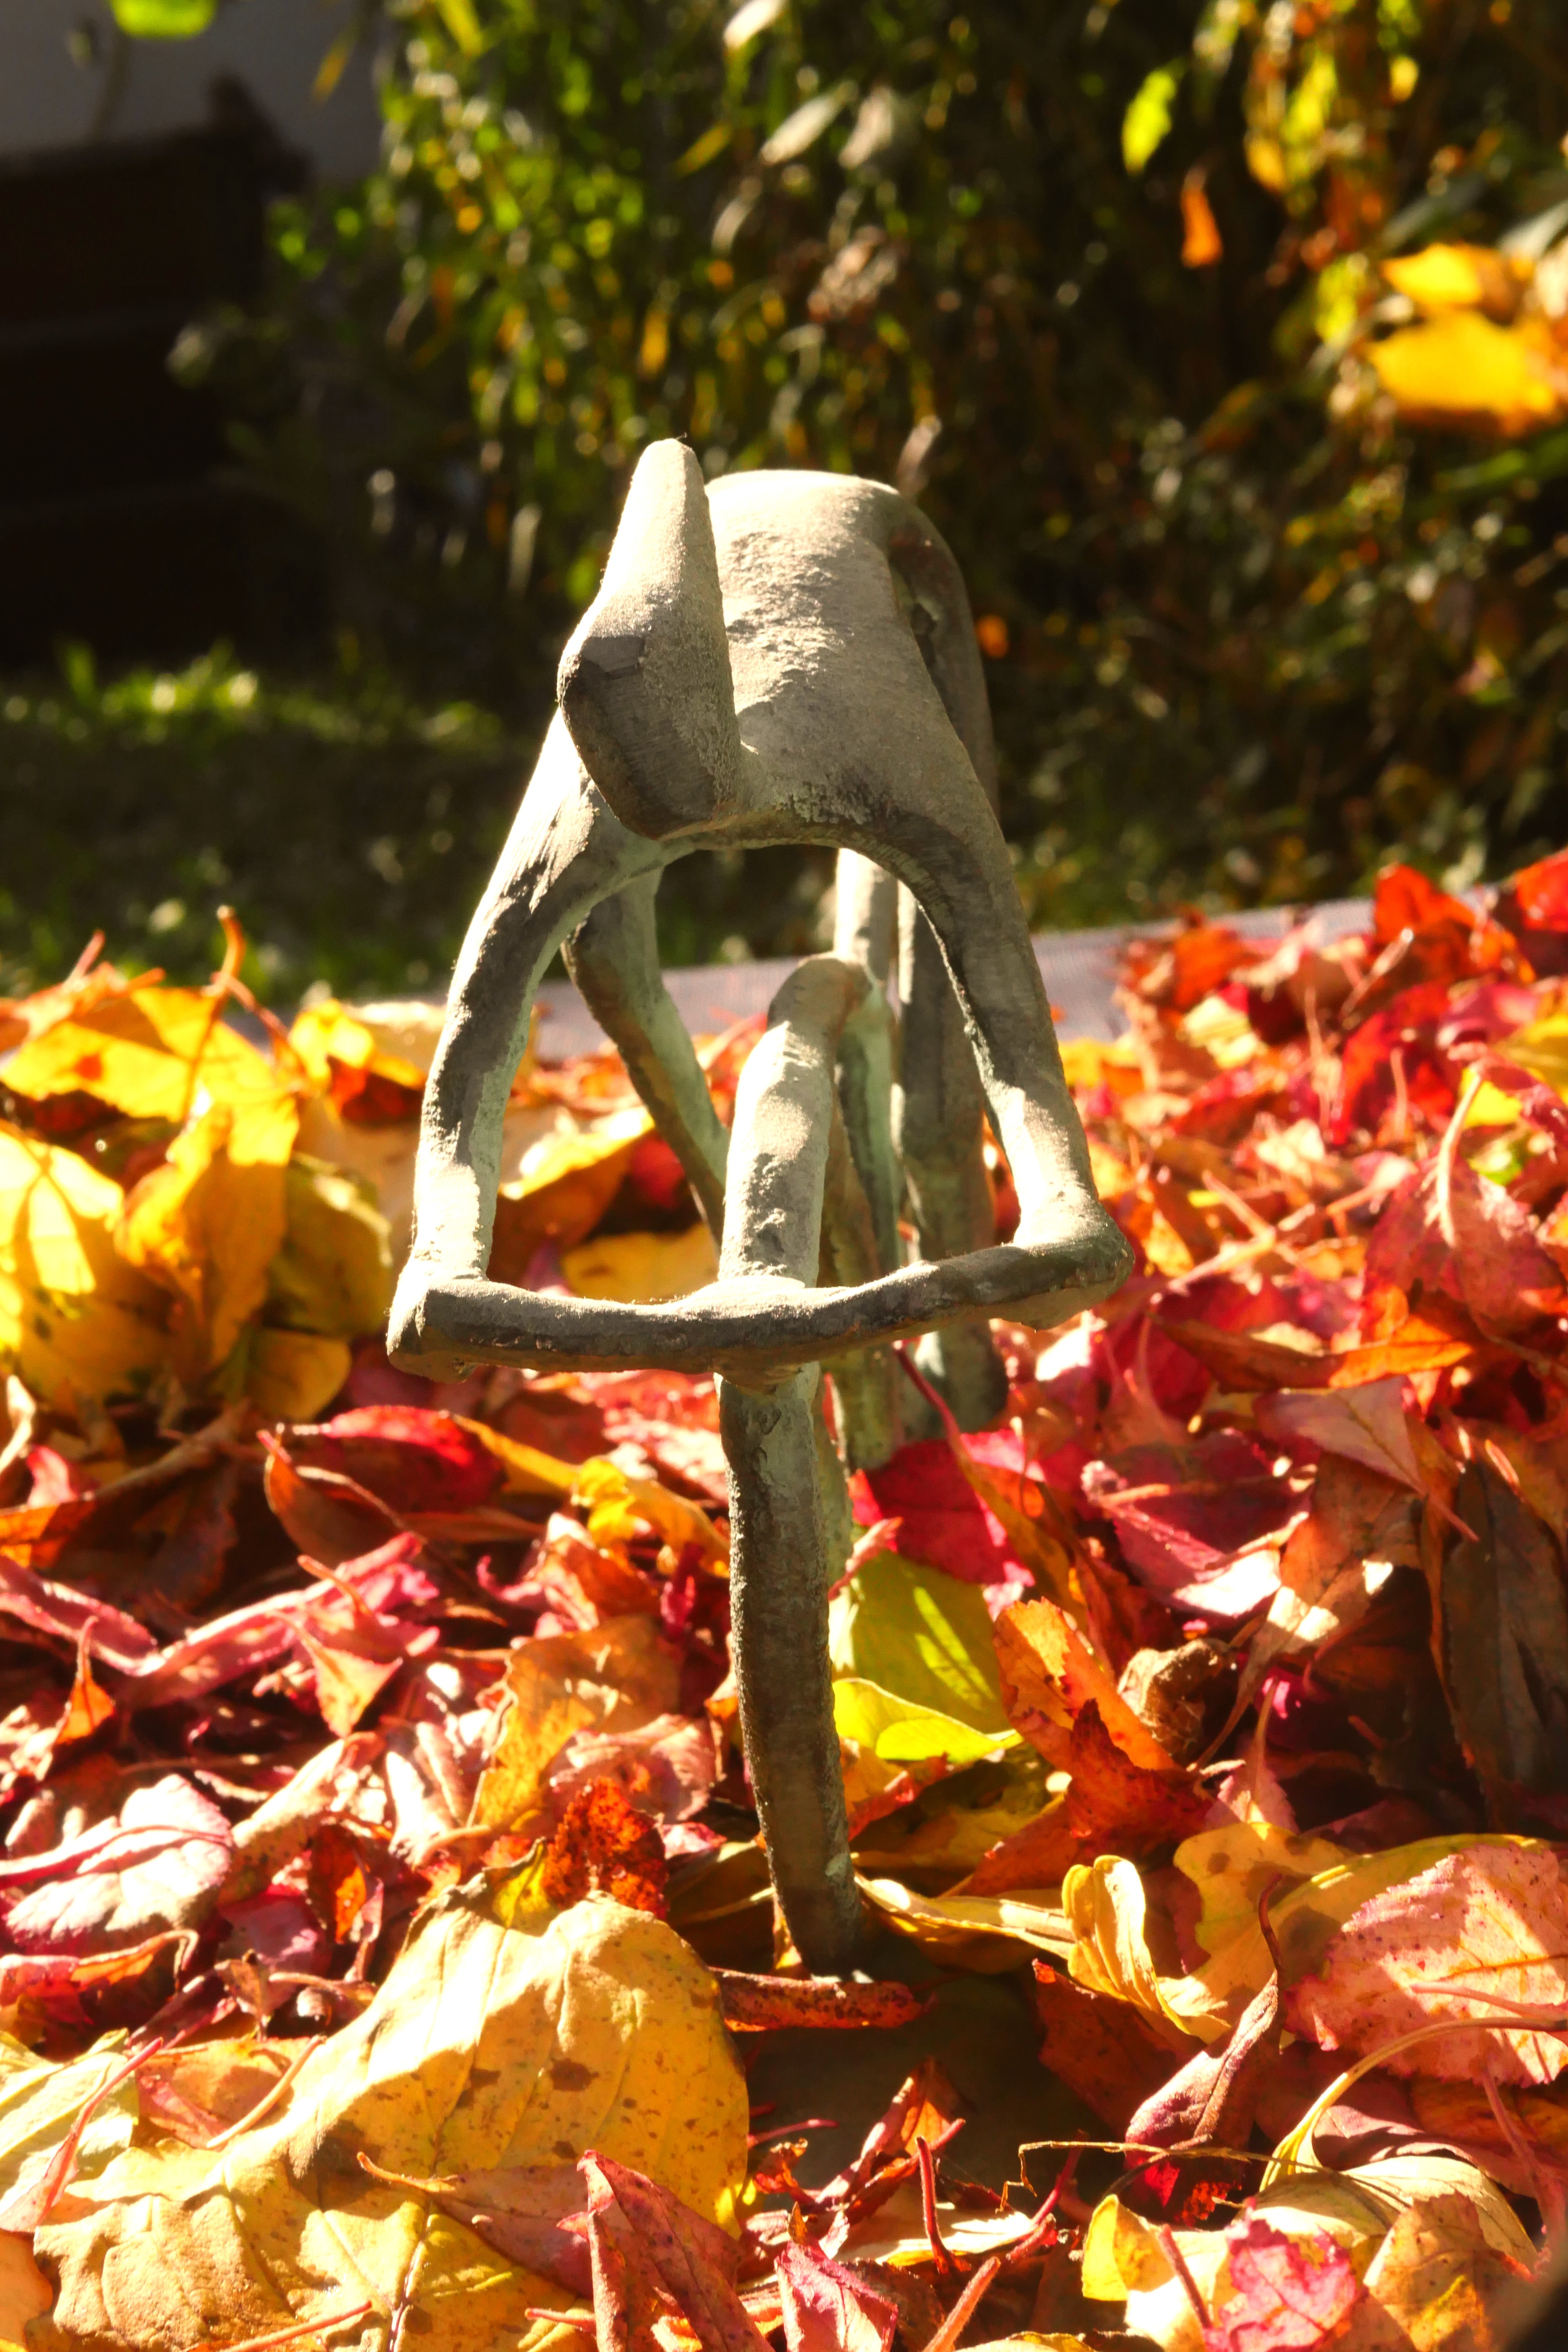
tree, nature, forest, outdoor, road, sport, leaf, flower, bike, food, exit, color, autumn, metal, training, exercise, speed, movement, leisure, christmas, healthy, season, fitness, mountain bike, christmas decoration, cycling, sculpture, sporty, tour, downhill, racing, helm, out, cast, athlete, active, locomotion, road bike, cyclists, recovery, bicycle tour, bike ride, in the free, across country